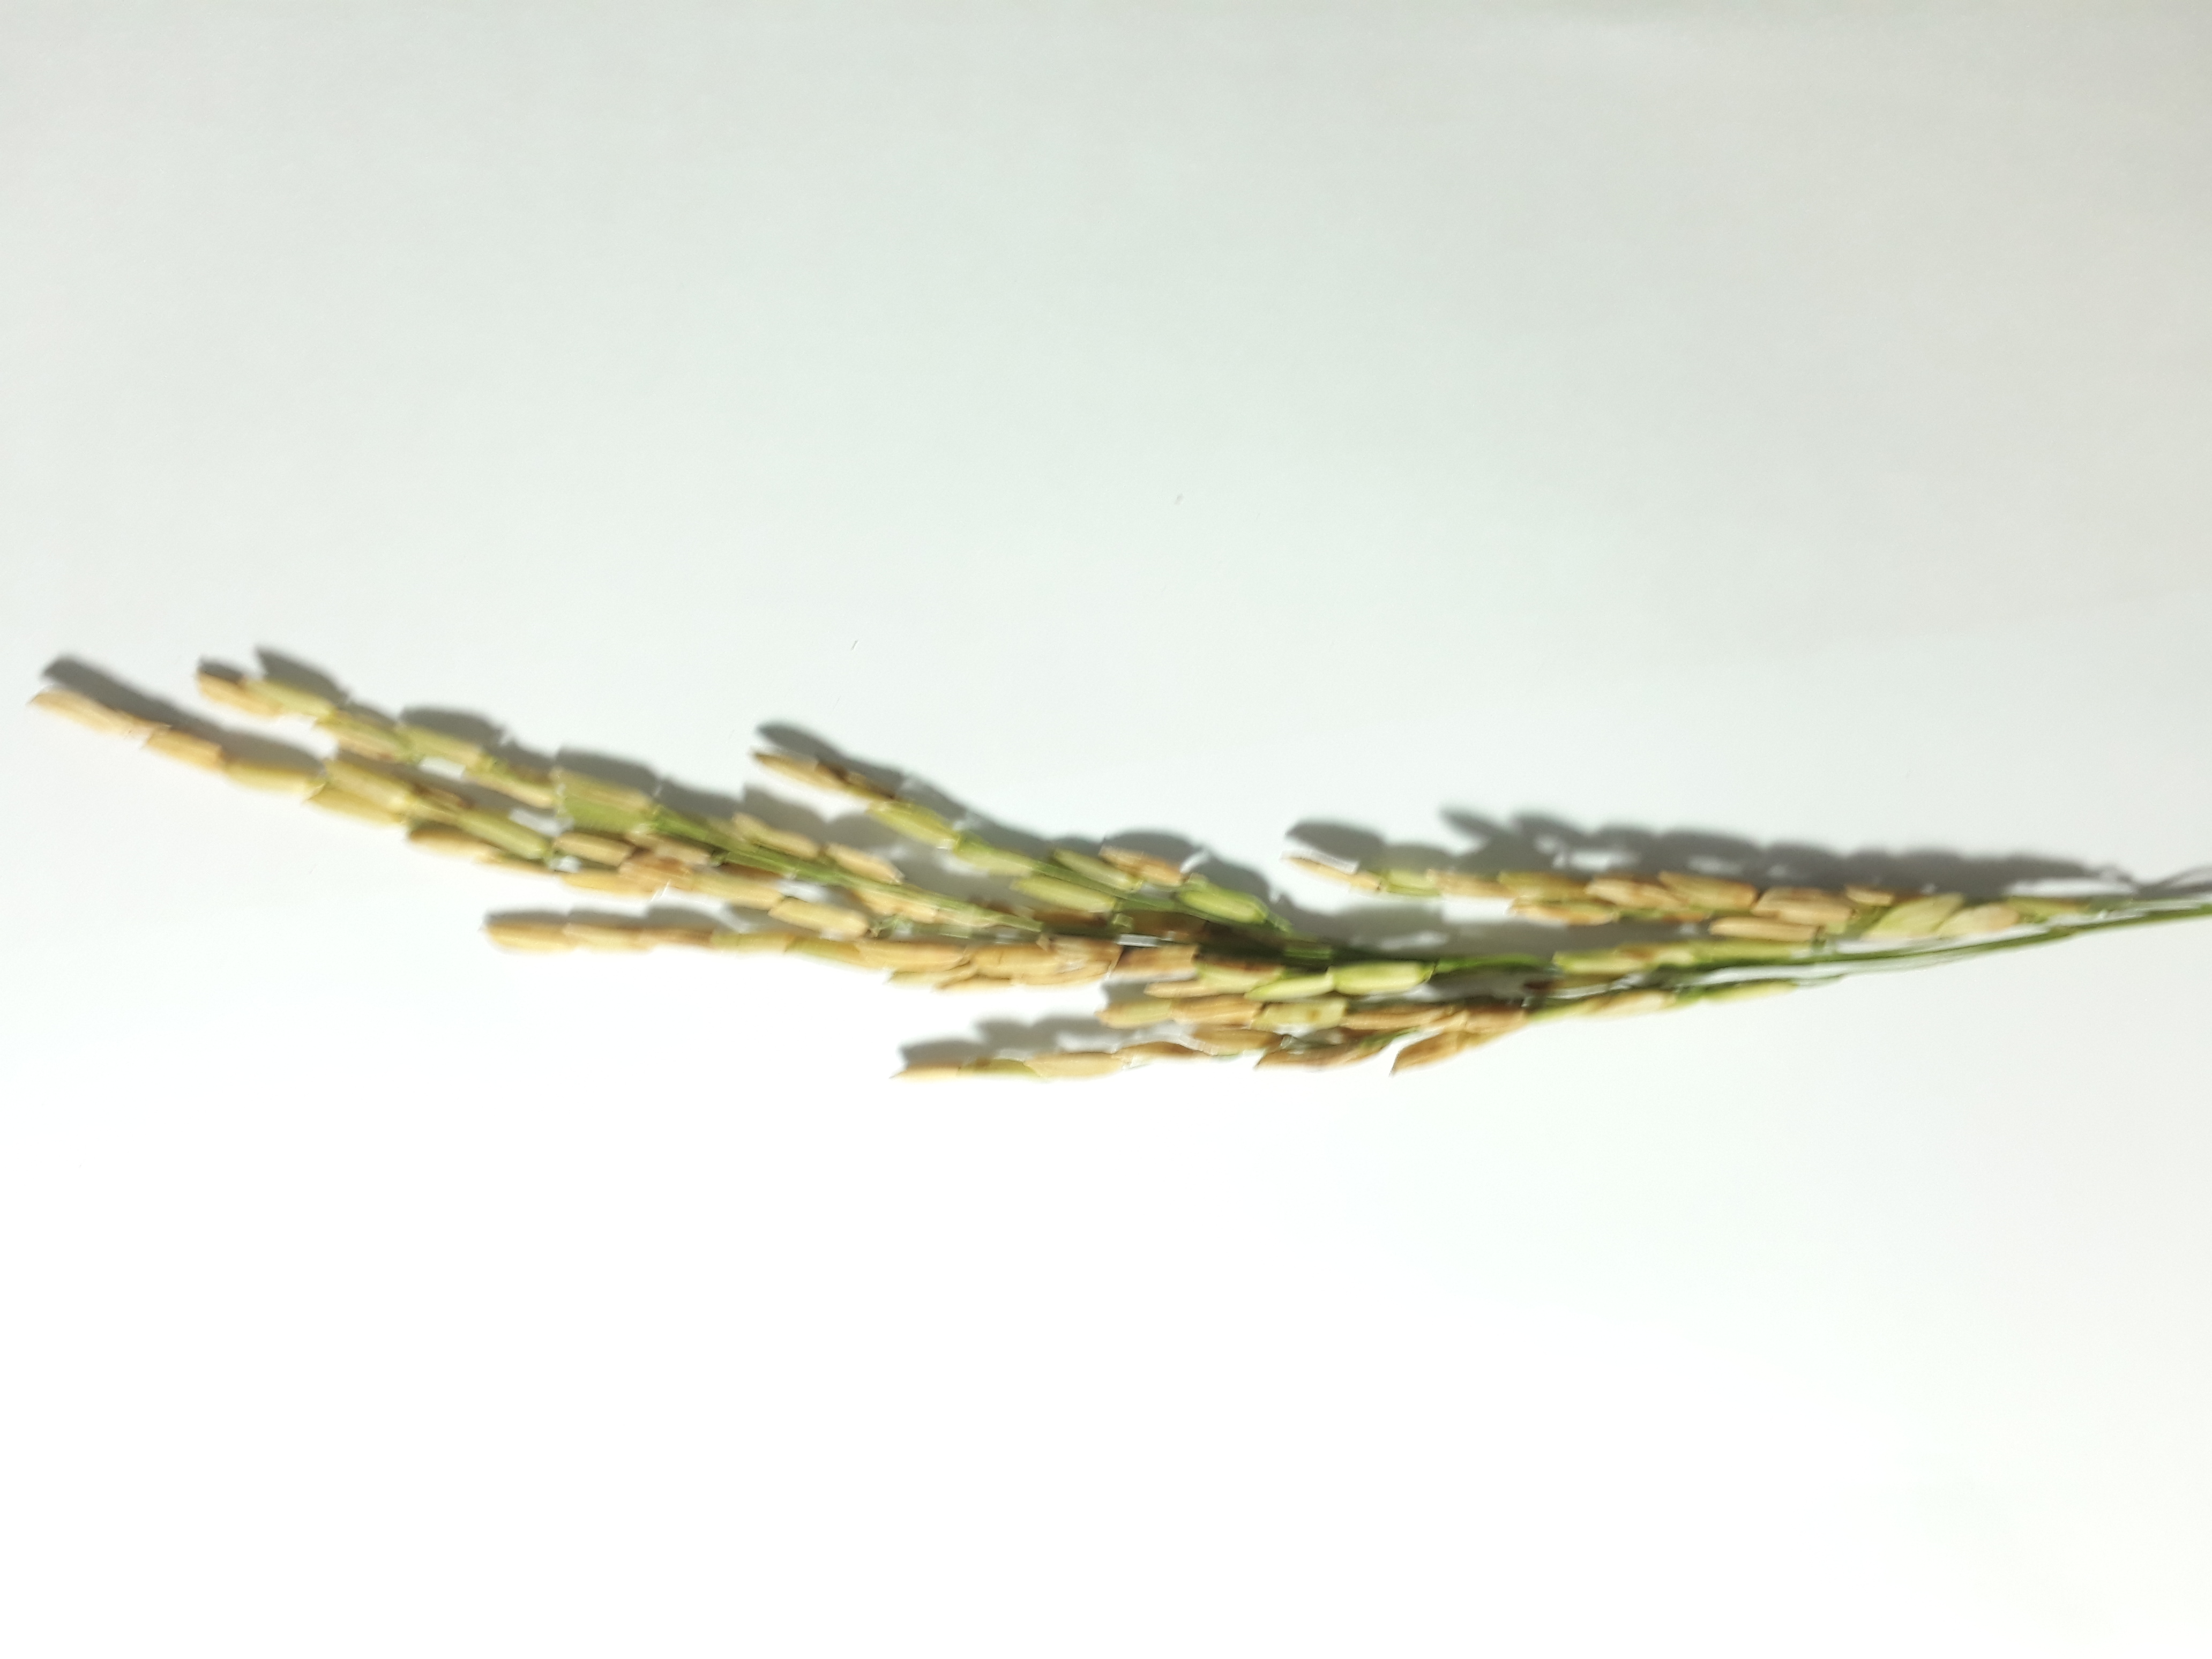
Label: Mild